C. J. George

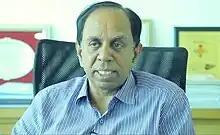

Chenayappillil John George is an Indian businessman and philanthropist. He is the founder and managing director of Geojit Financial Services.